Demon Hole

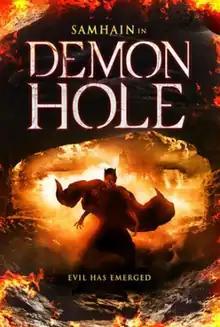
Theatrical poster

Demon Hole is a 2017 American black comedy slasher film written, edited, and directed by Josh Crook. It stars Samantha Scaffidi as Luce, a rebellious homeless girl who serves community service in a desolate forest with five other teens—at a site where a fracking crew unleashed the demonic entity Molok (Samhain).